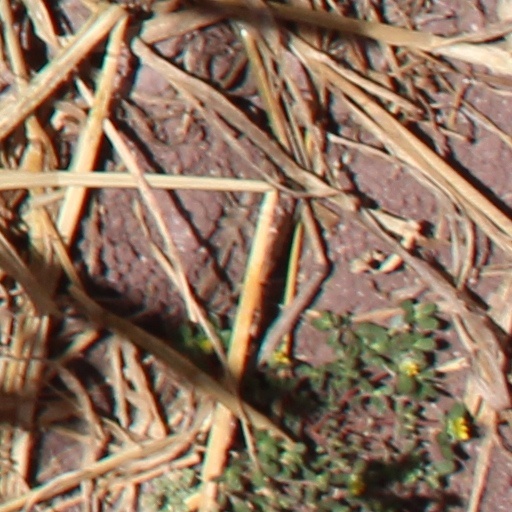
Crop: wheat